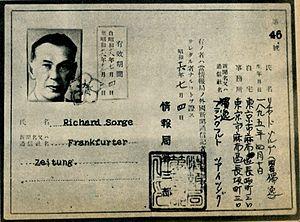
Richard Sorge, est un révolutionnaire et journaliste allemand et soviétique. En poste en Allemagne et au Japon, il est surtout connu pour son travail d'espion au Japon au service de l'URSS, avant et au début de la Seconde Guerre mondiale. Son nom de code au NKVD était « Ramsay ».